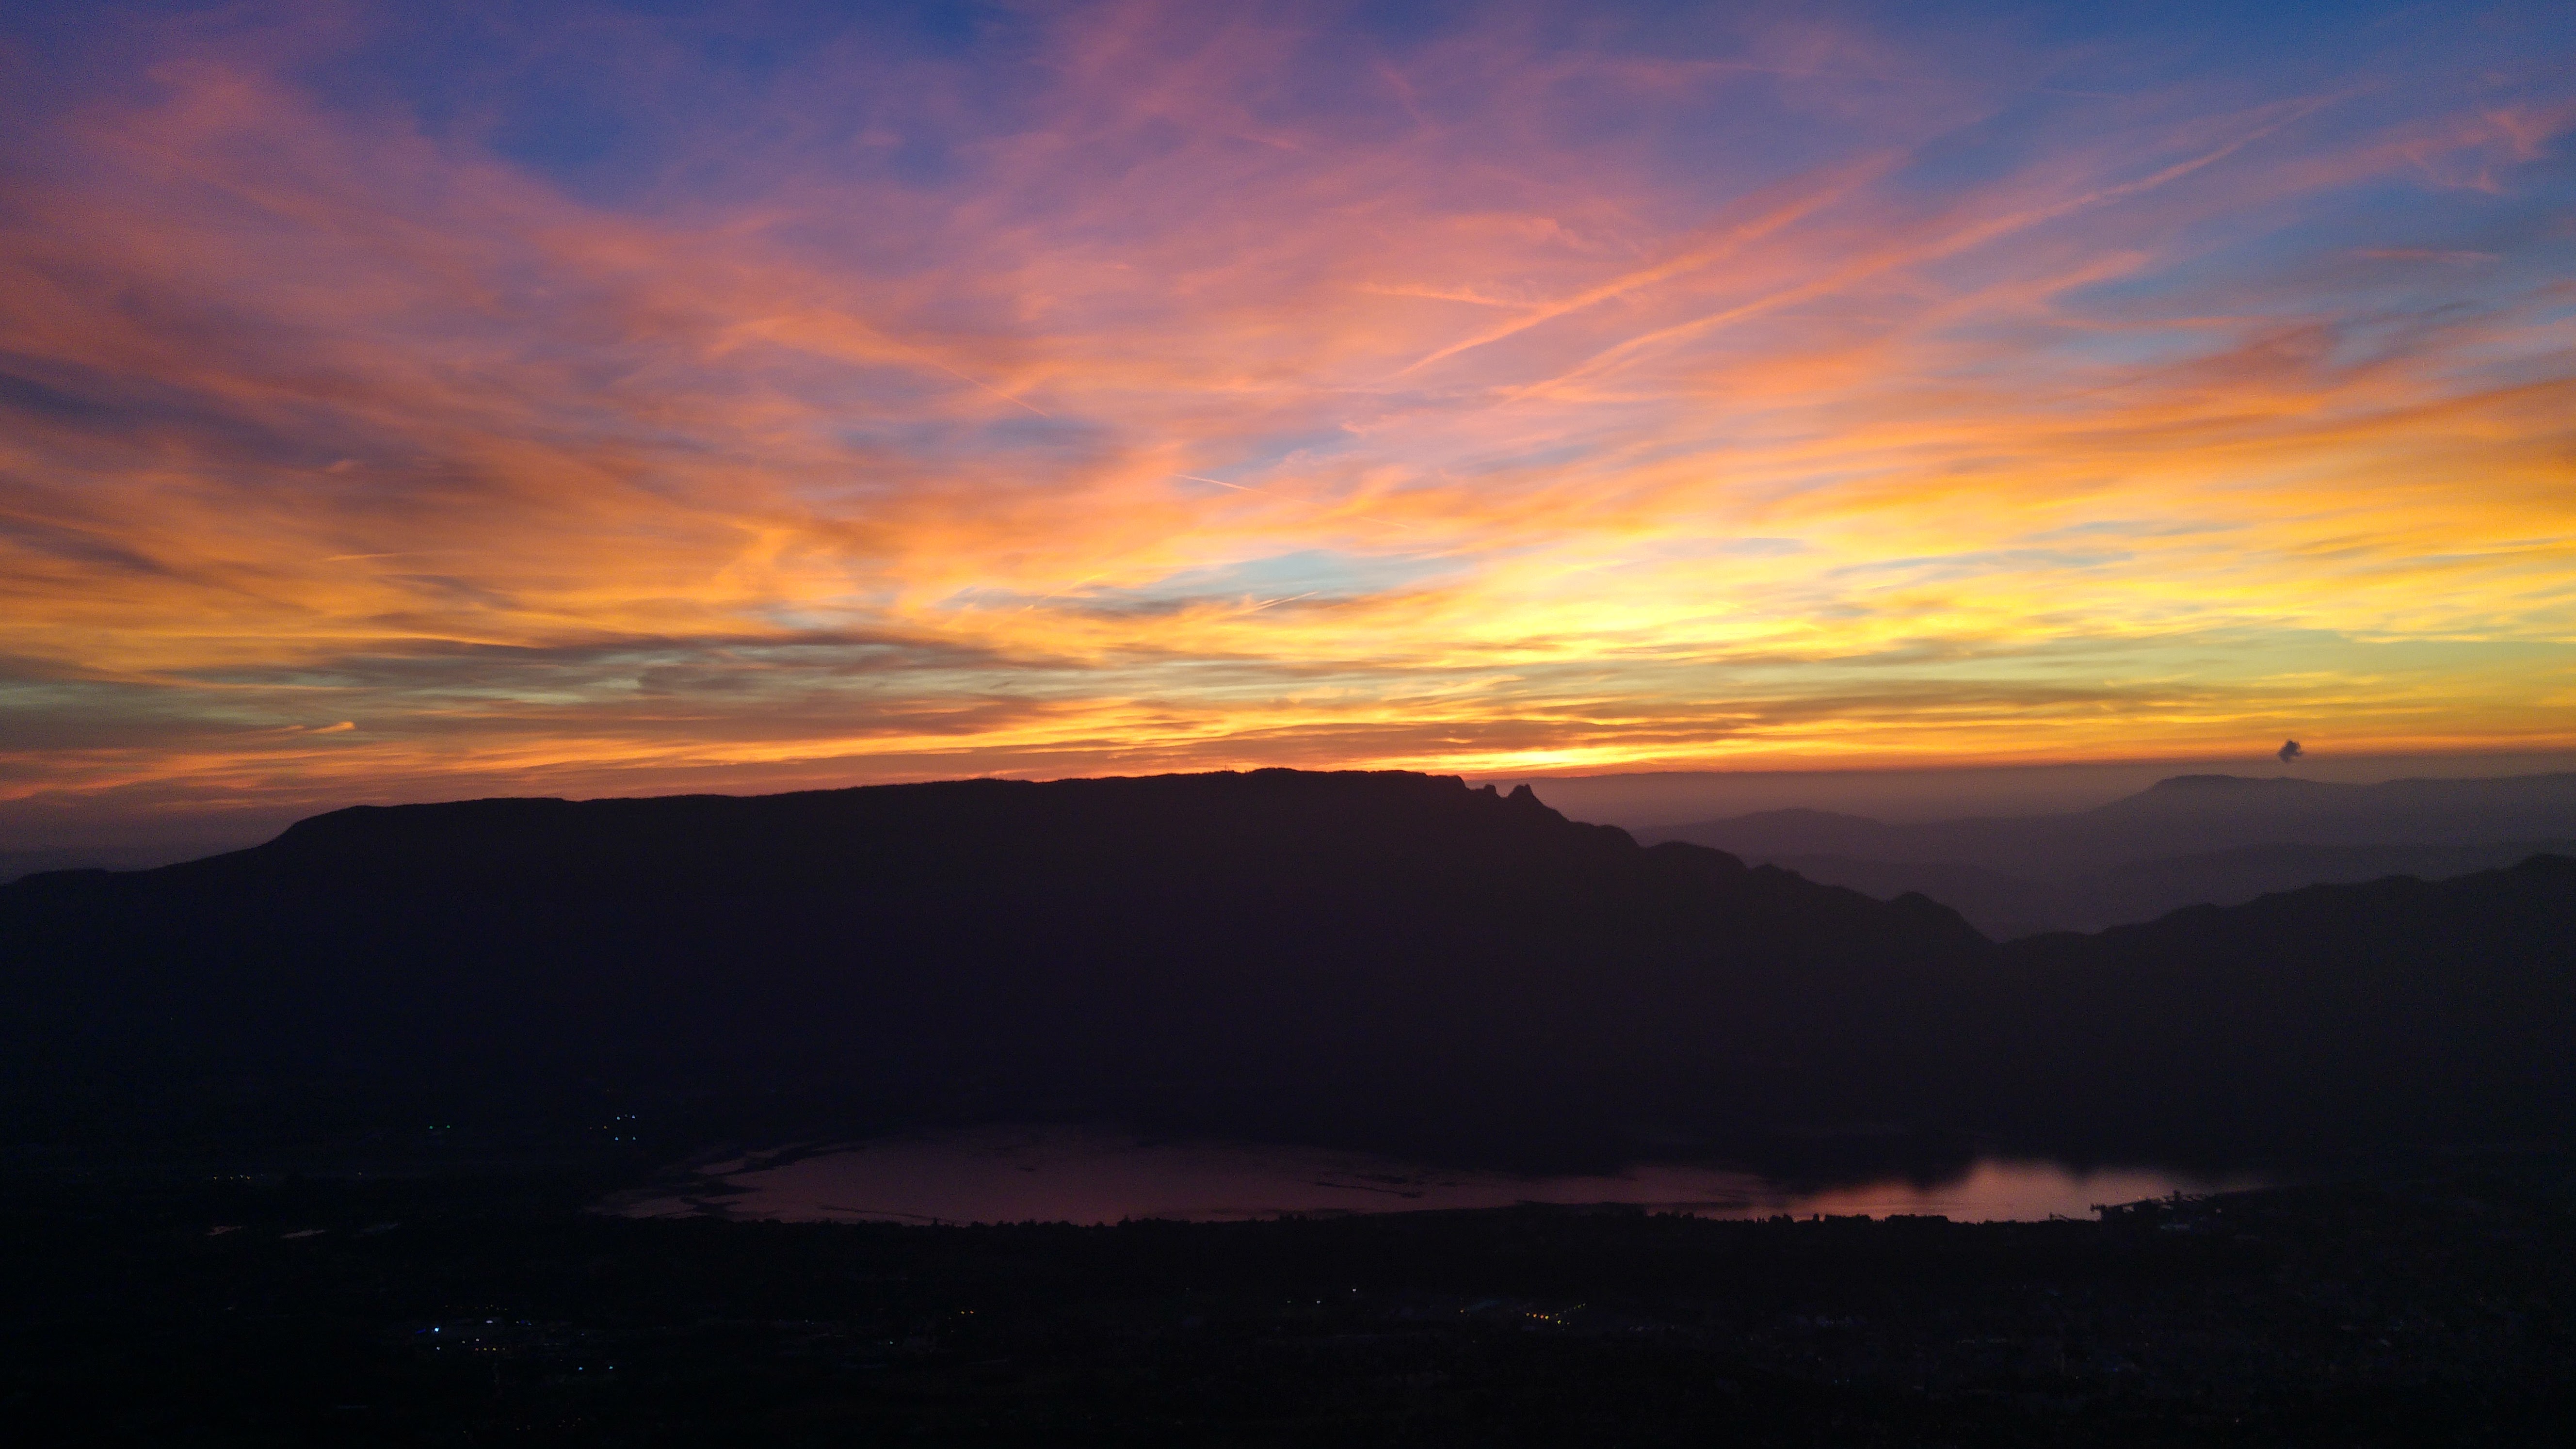
sunset, sky, afterglow, dawn, sunrise, horizon, atmosphere, highland, red sky at morning, cloud, morning, atmosphere of earth, loch, evening, dusk, phenomenon, geological phenomenon, sunlight, calm, hill, mountain range, fell, mountain, meteorological phenomenon, landscape, cumulus, computer wallpaper, sun